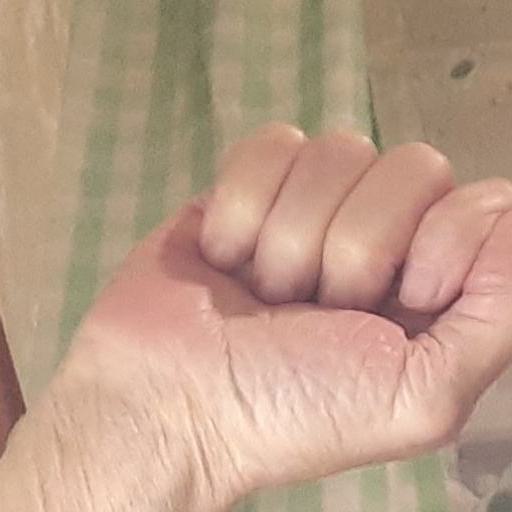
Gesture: fist